John E. Booth House

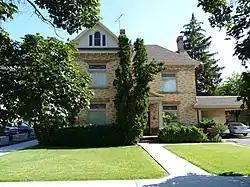
John E. Booth House

The John E. Booth House is a historic house located in Provo, Utah. John E. Booth was a significant Provoan, and was extensively involved in Provo's community and religious affairs. Located at 59 West and 500 North and less than one acre in size, the John E. Booth House was built in 1900, and happens to be the only -story Victorian Mansion in Provo, Utah. This house is significant not only as a Victorian mansion, but because its "Bricks were individually painted to create a variegrated design effect" (Historic Provo p. 10). The house was added to the National Register of Historic Places in 1982. The house was designated to the Provo City Historic Landmark Register on May 26, 1995.